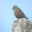
Label: bird